Boy Scouts of America

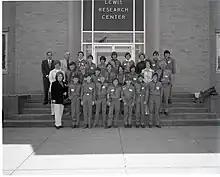
Boy Scout Troop 68 (1974)

The National Scout Jamboree is a gathering of Scouts and Venturers from across the US. It is usually held every four years, with some adjustment for special years such as the 2010 National Scout Jamboree that celebrated Scouting America centennial. The first jamboree was held in 1937 at the Washington Monument in Washington, D.C. There were 27,232 Scouts and Leaders present at the first National Jamboree. In 1950, the Boy Scouts of America hosted their second National Jamboree at Valley Forge, Pennsylvania. The event was to commemorate the organization's 40th anniversary. Since then, jamborees have been held in varying locations. From 1981 until 2010, the jamboree was held at Fort A.P. Hill, Virginia. A permanent location owned by Scouting America was sought in 2008 for future jamborees, high adventure programs and training. The Summit Bechtel Family National Scout Reserve near Beckley, West Virginia, is now the permanent site beginning with the 2013 National Scout Jamboree.